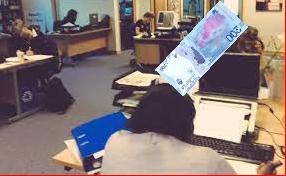
Denominación: 200